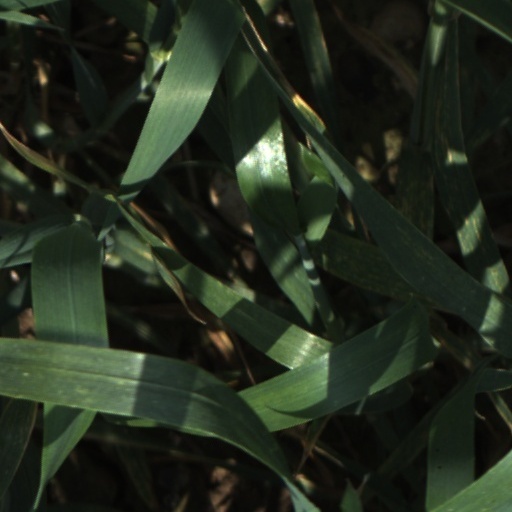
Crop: wheat